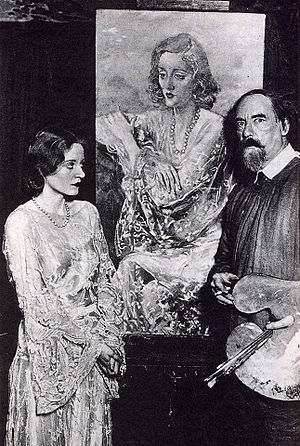
Tallulah Bankhead
kunstner Augustus John med Bankhead og hendes portræt (1929)
Tallulah Bankhead 31. januar 1902 i Huntsville i Alabama – 12. december 1968 i New York City var en amerikansk skuespiller.